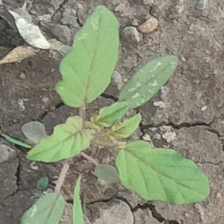
Weed species: Punarnava _(Boerhaavia diffusa)